Psaronius

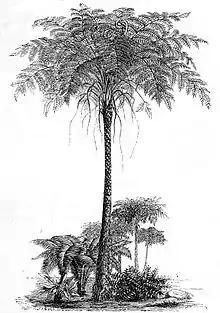
Reconstruction of Psaronius, Illustrated by Auguste Faguet (1877)

The word Psaronius comes from the Greek ψαρονιος ("psaronius", precious stone) the root of which is ψαρον ("psaron", a starling bird.]